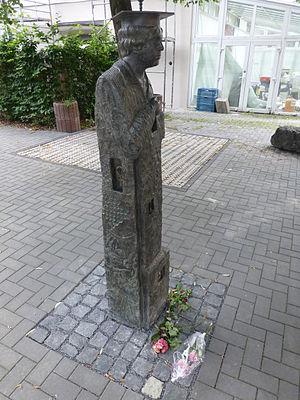
Helene Stöcker, née le 13 novembre 1869 à Elberfeld et morte le 24 février 1943 à New York, était une militante pacifiste, féministe, journaliste et essayiste politique allemande.